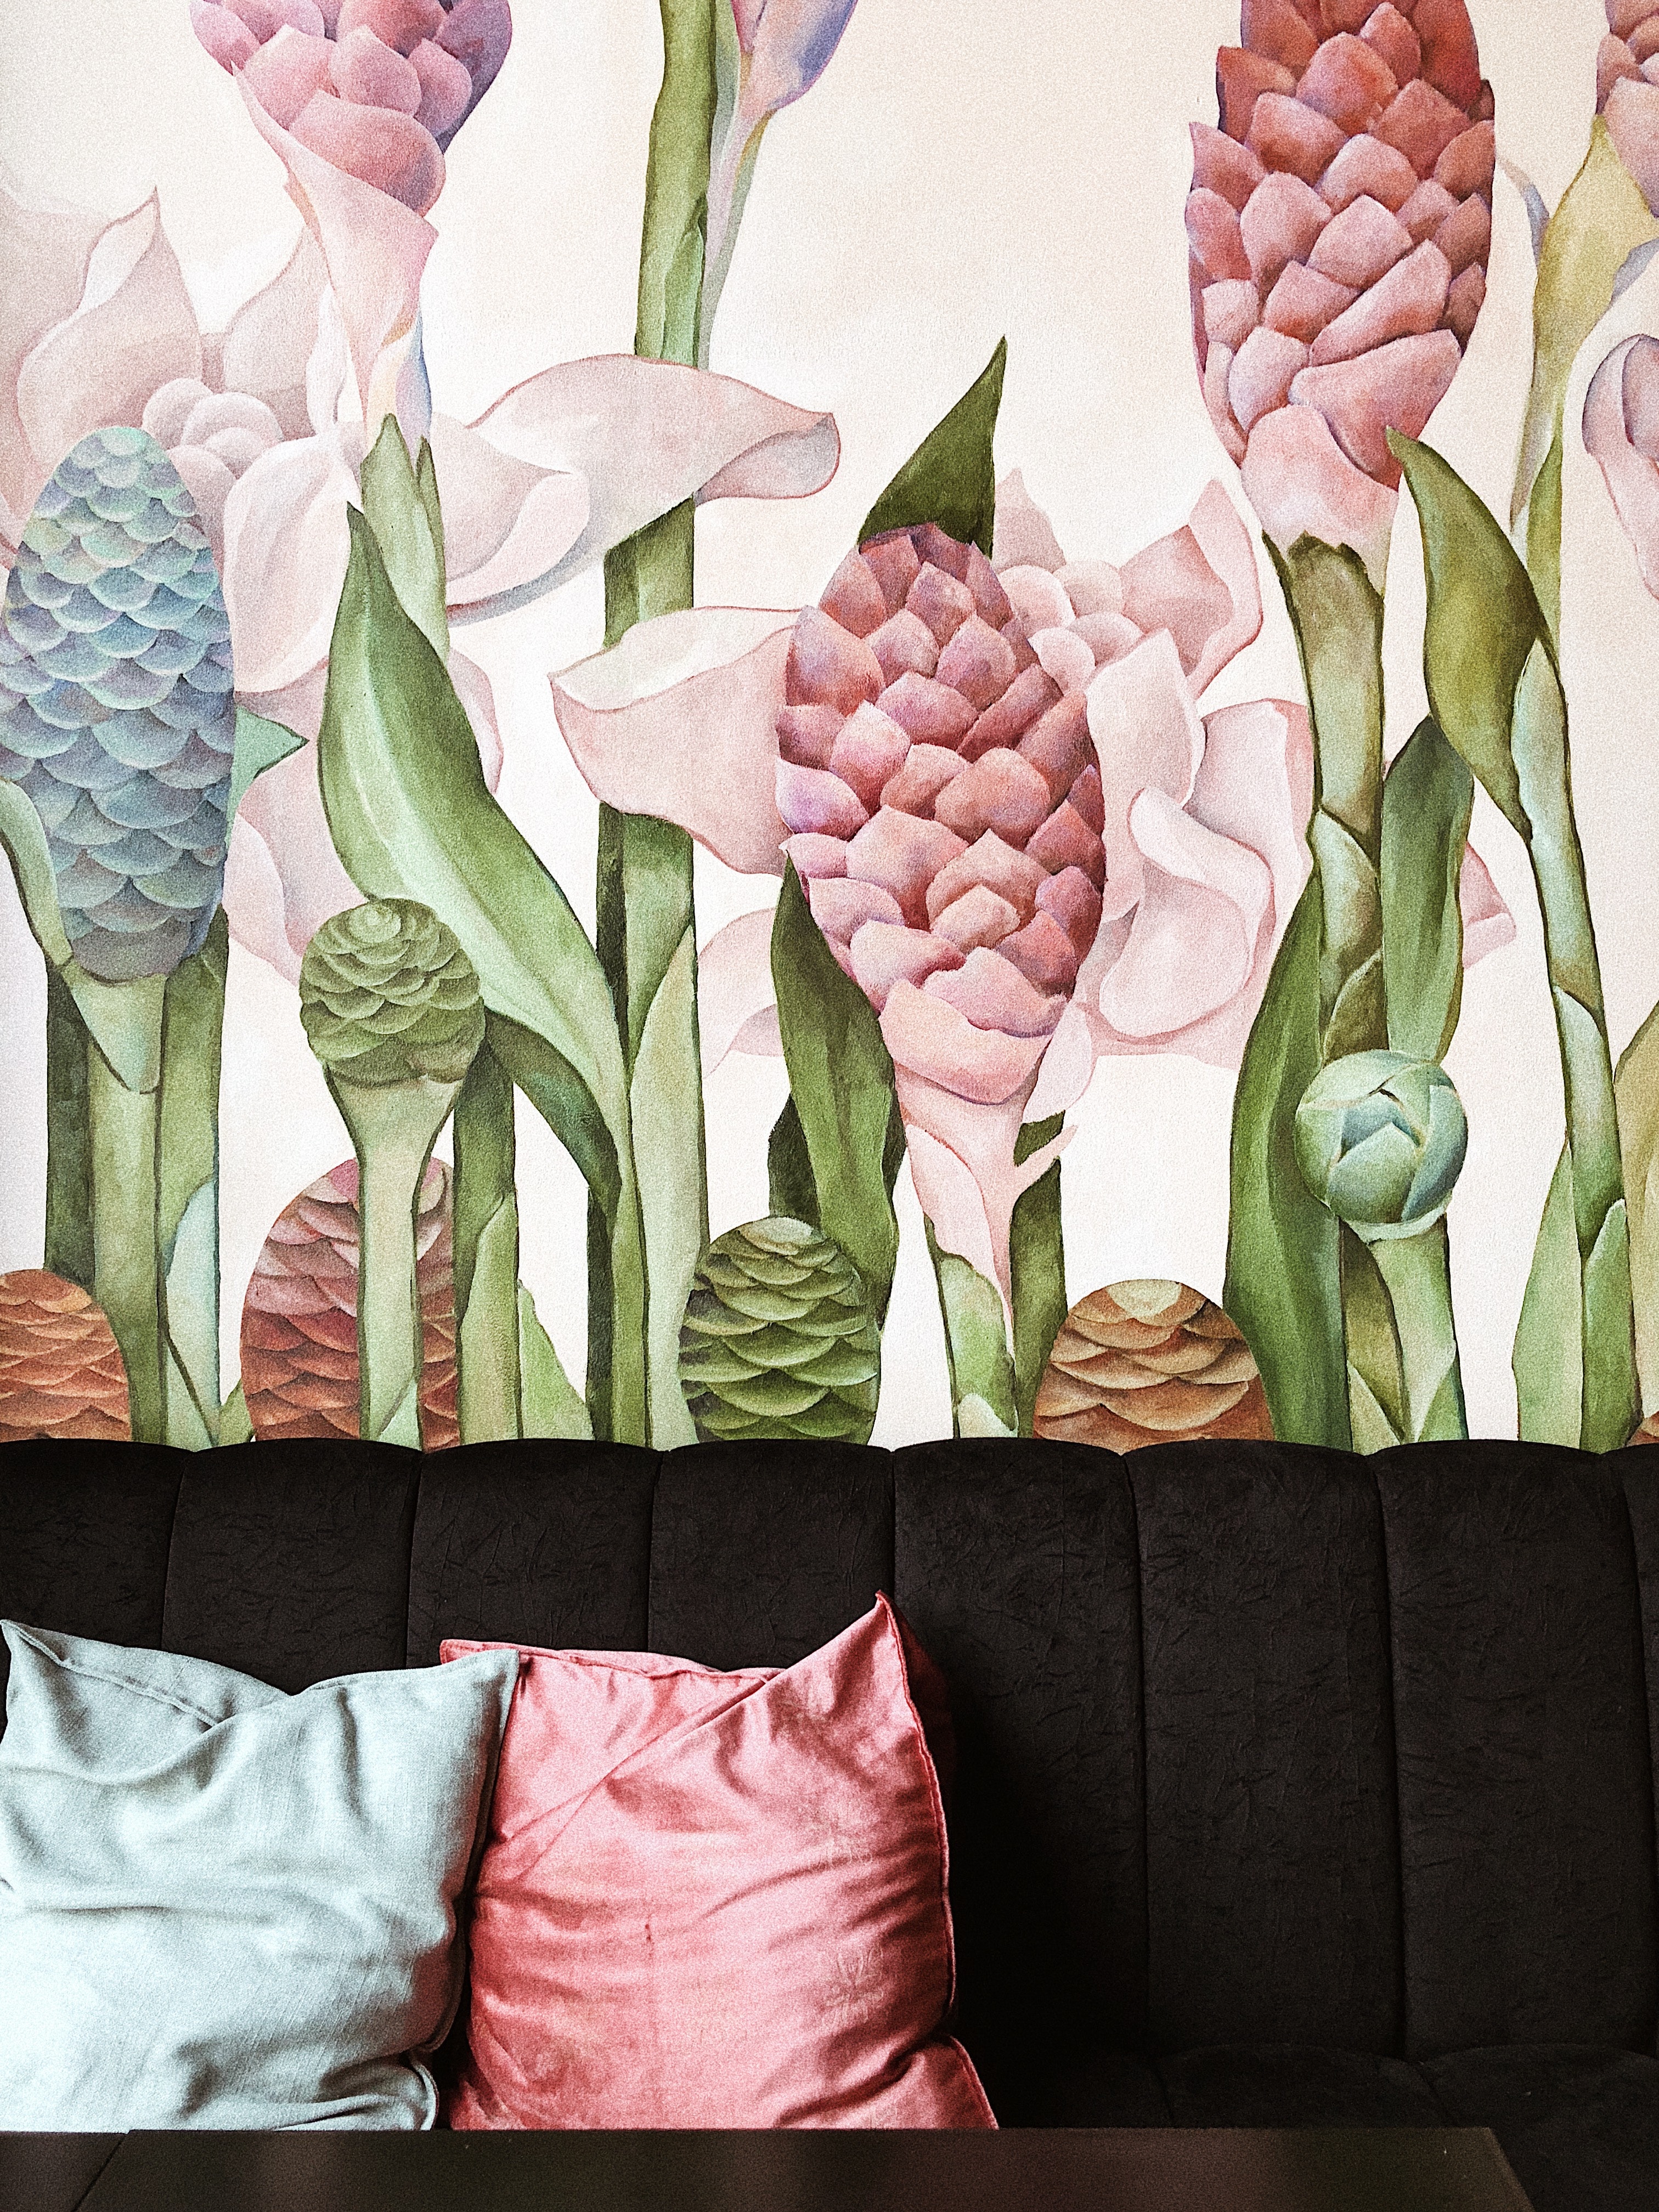
tulip, flower, plant, botany, watercolor paint, illustration, art, design, flowering plant, pattern, lily family, painting, still life, cut flowers